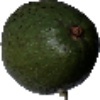
Label: Avocado 1